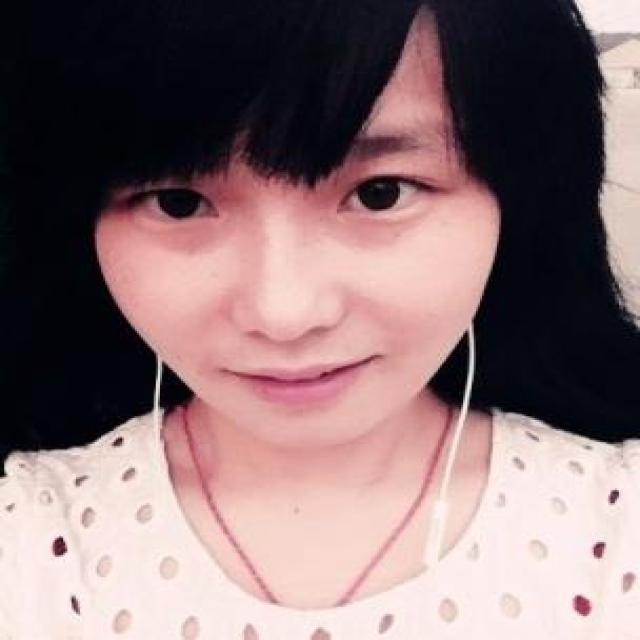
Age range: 21-44